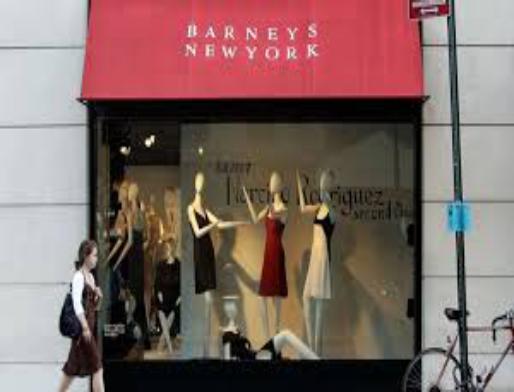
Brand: Barneys New York
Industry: Clothes